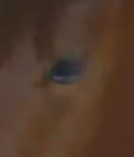
Face region: eyes (orbital_tightening_and_eye_area)
Pain indicator: moderately_present